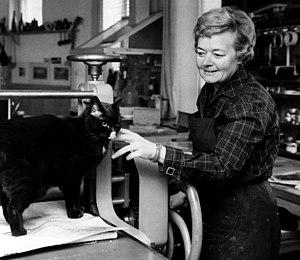
Ida Helmi Tuulikki Pietilä est une graphiste Finno-Américaine. Elle était la compagne de Tove Jansson et la sœur de Reima Pietilä.